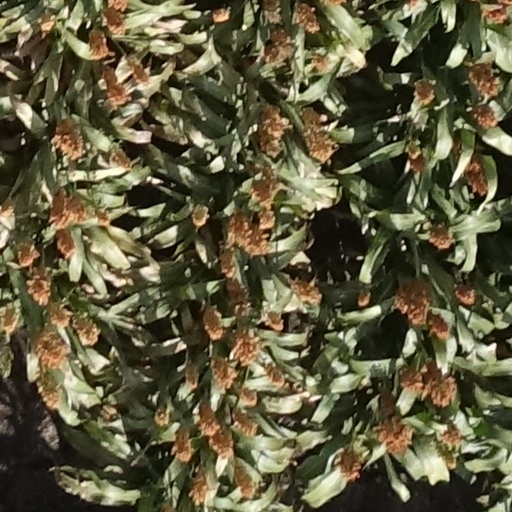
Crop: sorghum